Katase-Enoshima Station

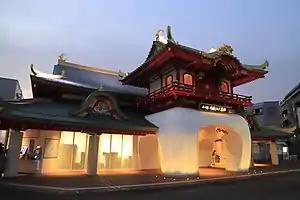
Katase-Enoshima Station, March 2020

is a passenger railway station located in the city of Fujisawa, Kanagawa, Japan and operated by the private railway operator Odakyu Electric Railway.